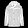
Label: Coat